The Discovery of Heaven

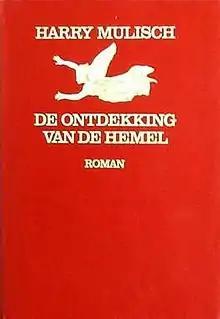
First edition cover

The Discovery of Heaven is a 1992 novel by Dutch writer Harry Mulisch. It is considered Mulisch's masterpiece and was voted best book in the Dutch language in a 2007 poll among the readers of "NRC Handelsblad".